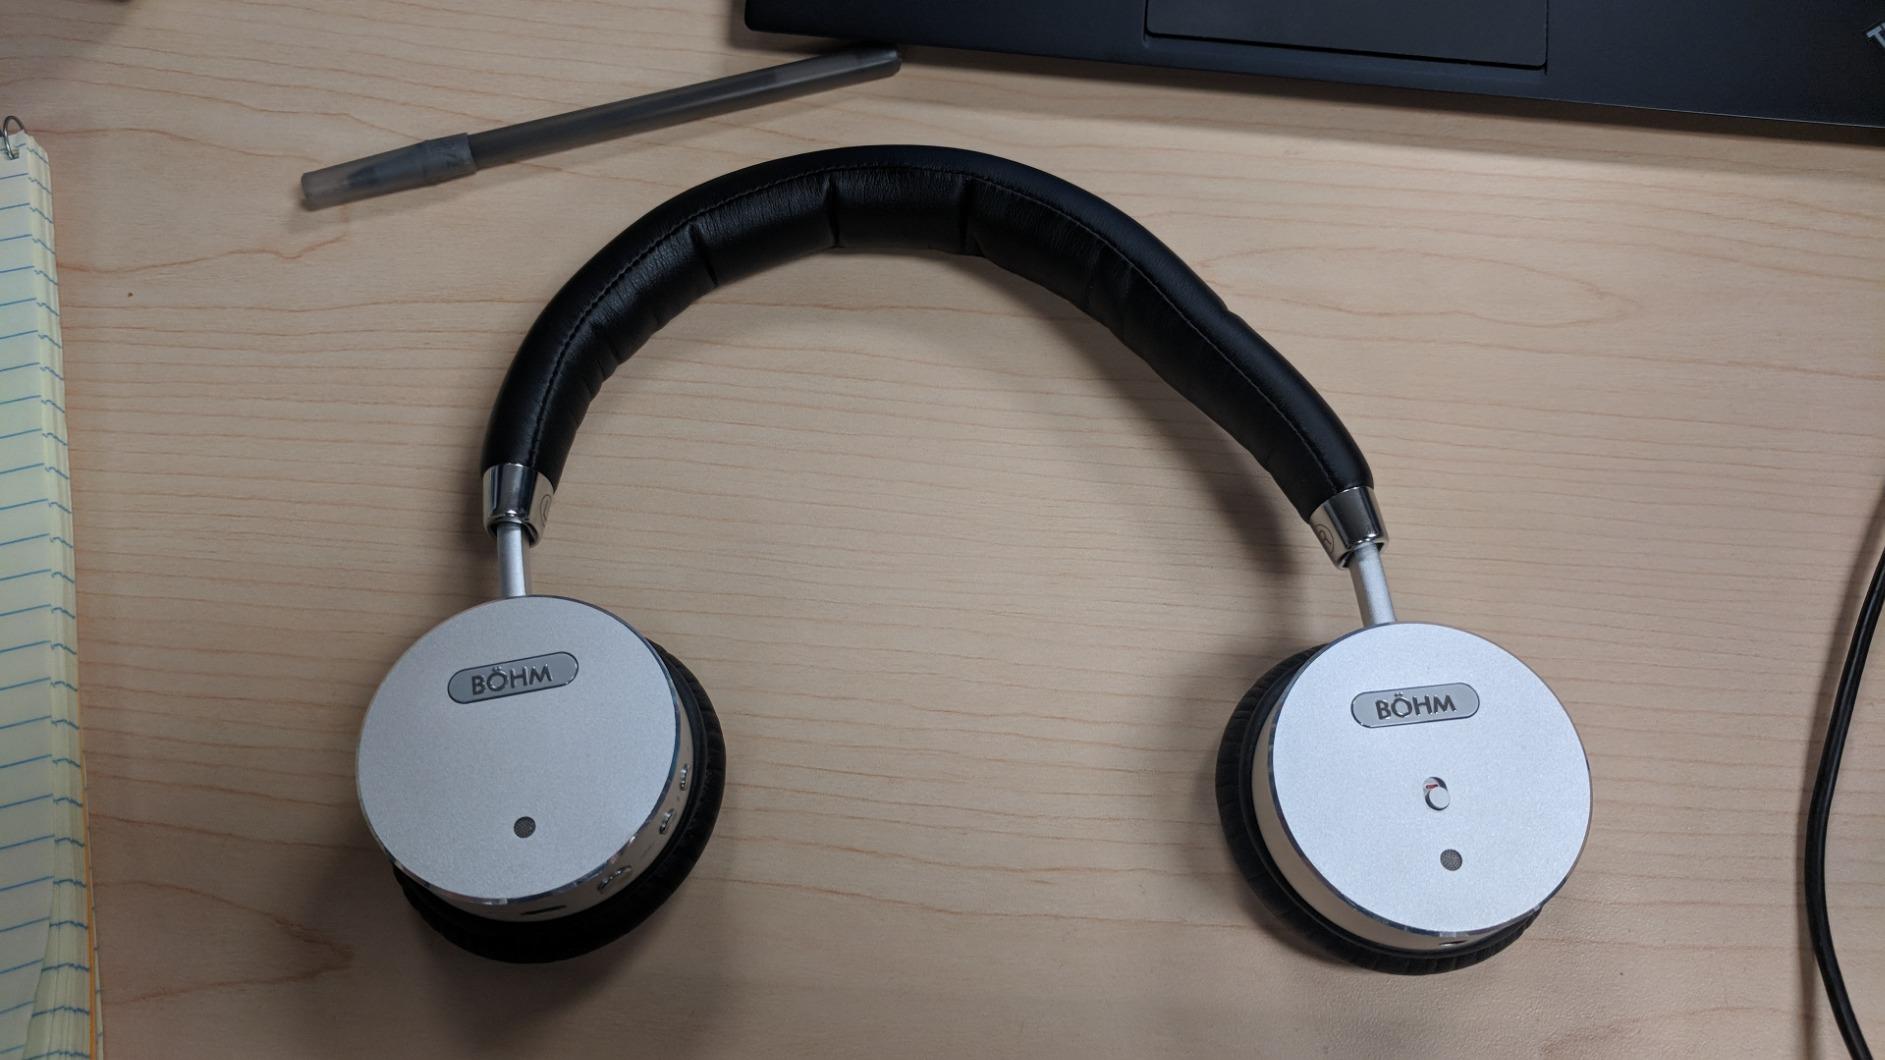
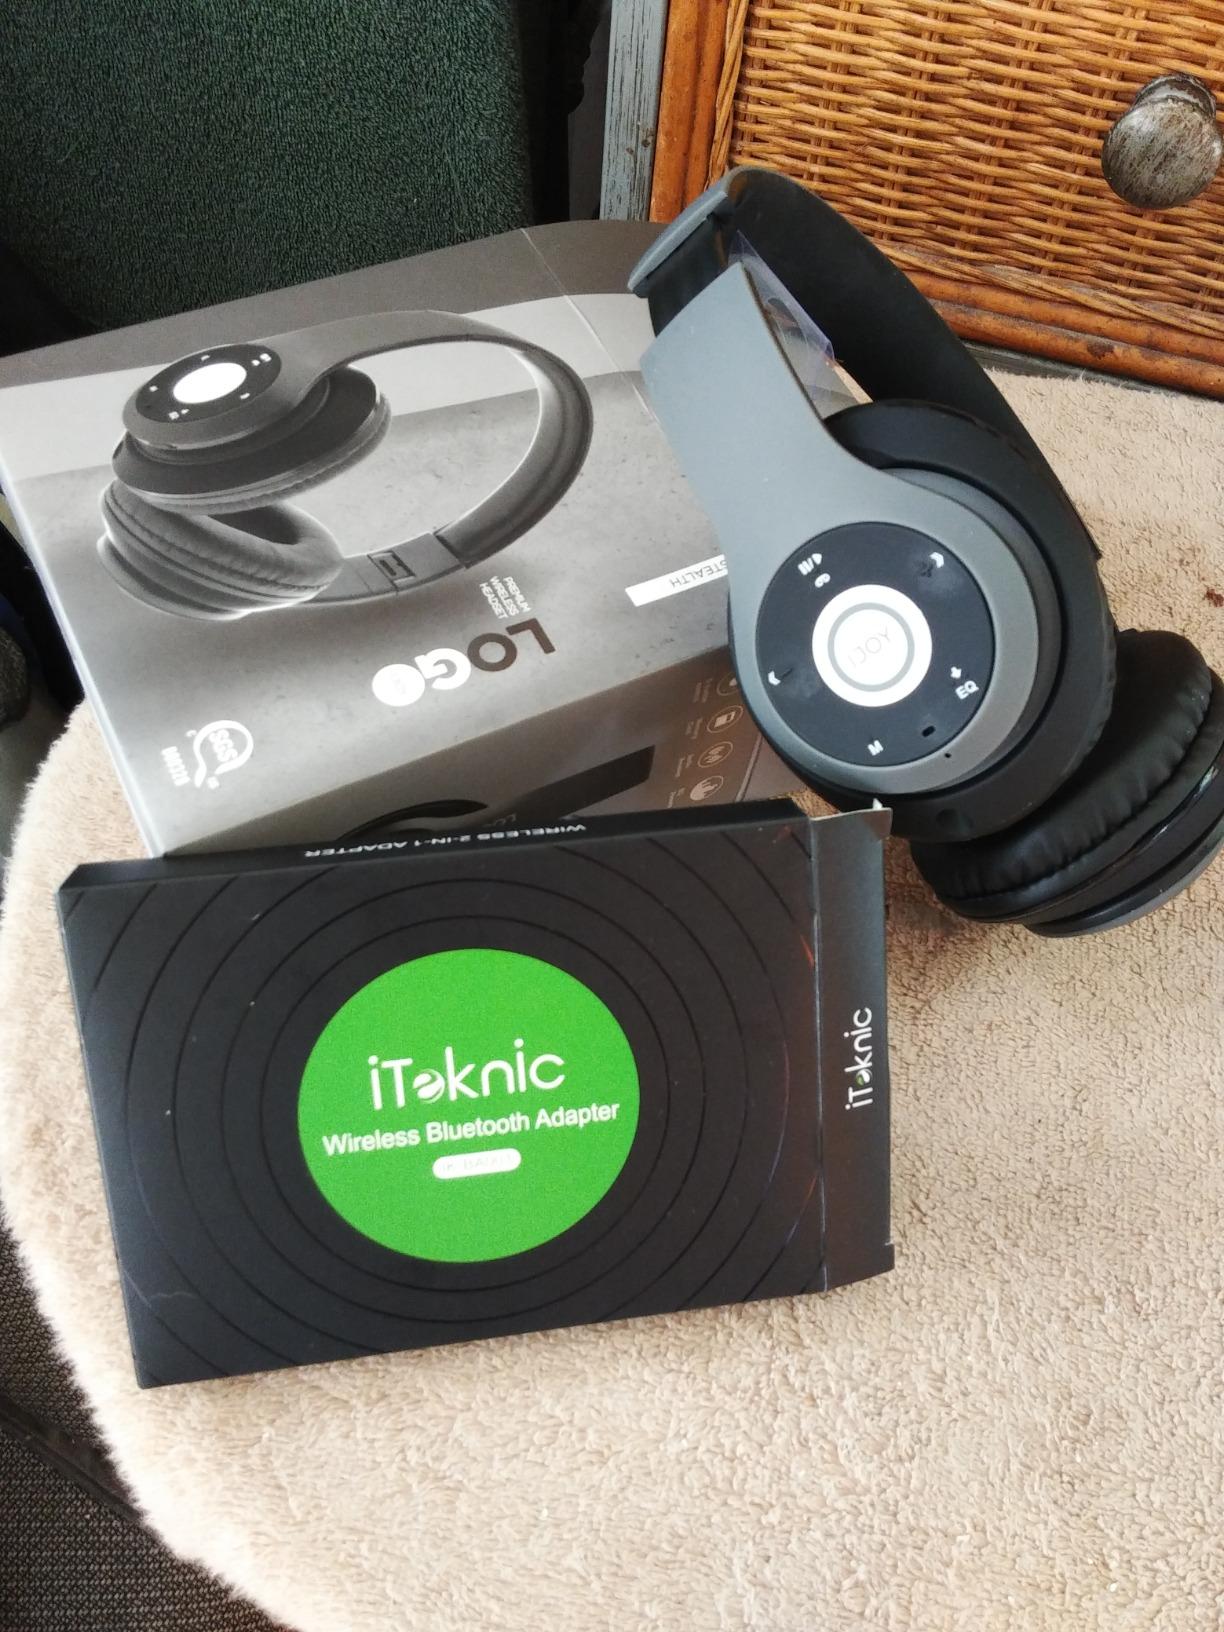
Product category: headphones
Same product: no